Jeju horse

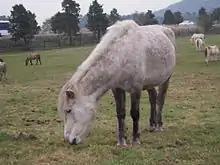
Jeju horse grazing

The Jeju horse is a small to medium-sized breed with a large head and a thick neck. It has a block-shaped body with a relatively long torso compared to its heights measured from the ground to withers or from the ground to its hip. They were traditionally used as farm and draft horses because of their remarkable stamina and endurance, while current breeds are utilized for racing and riding. With firm and thick hooves, they run without the need for horseshoes.